Government T D Medical College, Alappuzha

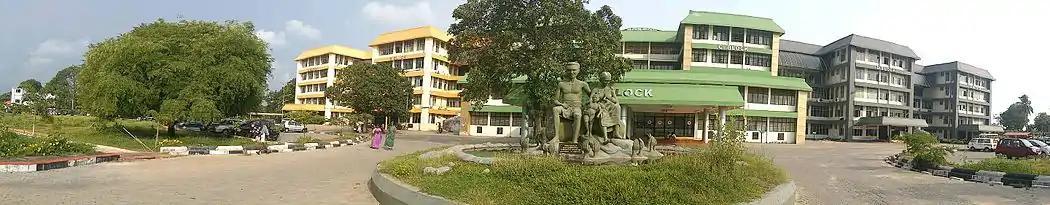
Panoramic view of Alappuzha medical college

After completion of the courses, the medical and nursing colleges separately organize the graduation ceremonies. There has been no separate graduation ceremonies after the post graduation courses. The university does not have a part in these ceremonies since the legal ban on convocation ceremonies in the universities by the government.